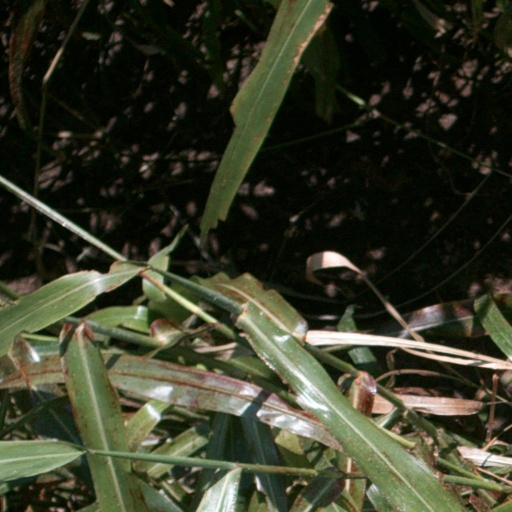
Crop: sorghum